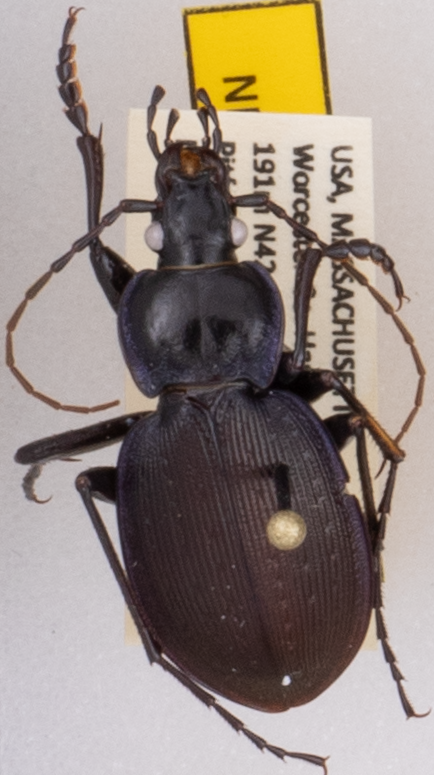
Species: Carabus goryi
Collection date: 2018-08-14
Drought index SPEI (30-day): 2.09
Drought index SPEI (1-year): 1.16
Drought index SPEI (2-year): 0.82